13 Fighting Men

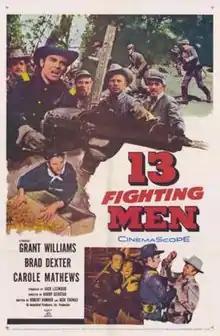
Theatrical release poster

13 Fighting Men is a 1960 American drama film directed by Harry W. Gerstad and written by Robert Hamner and Jack W. Thomas. The film stars Grant Williams, Brad Dexter, Carole Mathews, Robert Dix, Richard Garland and Richard Crane.